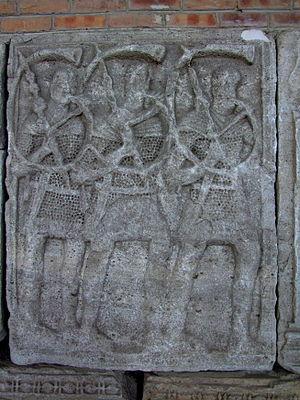
Le Tropaeum Traiani est un tropaion élevé par Trajan près du lieu de la bataille d'Adamclisi en Mésie afin de commémorer cet engagement militaire livré durant l'hiver 101/102. La bataille d'Adamclisi est l'une des plus importantes des guerres daciques de Trajan, opposant l'Empire romain aux Daces de Décébale et leurs alliés.